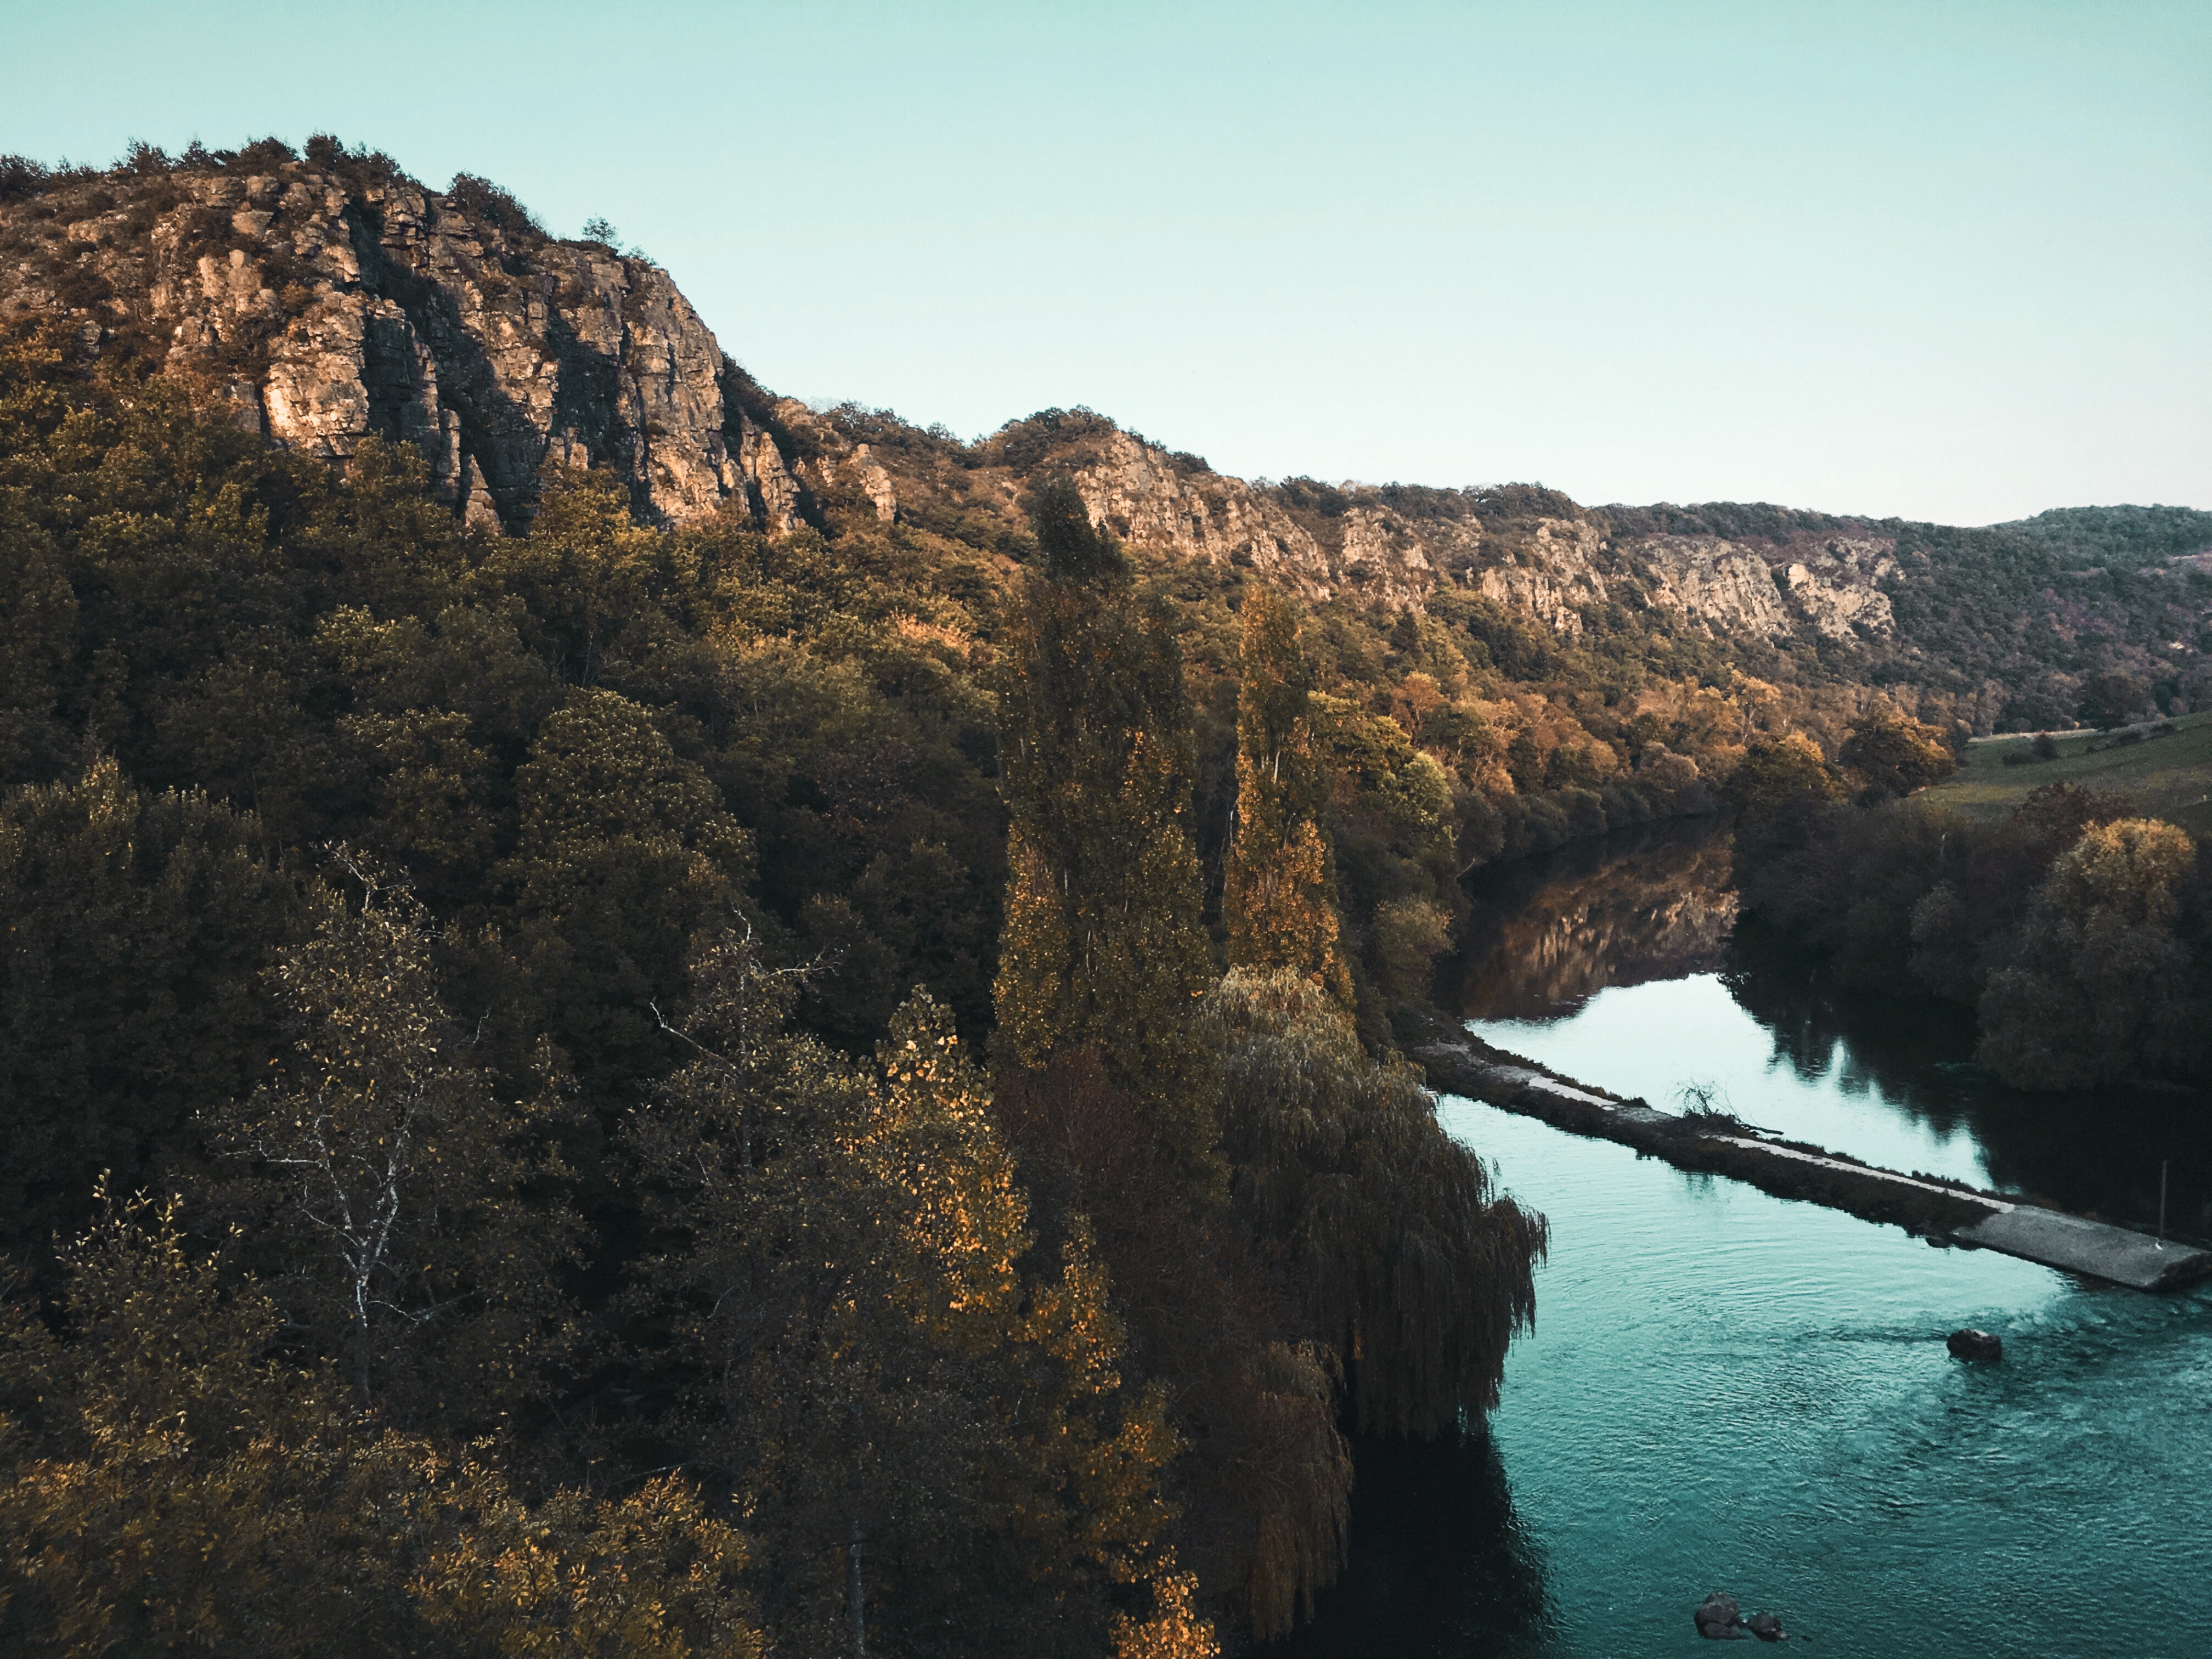
cliff, rock, formation, klippe, coast, headland, promontory, water, coastal and oceanic landforms, sea, terrain, geology, escarpment, cape, mountain, fault, geological phenomenon, outcrop, landscape, reflection, national park, bay, inlet